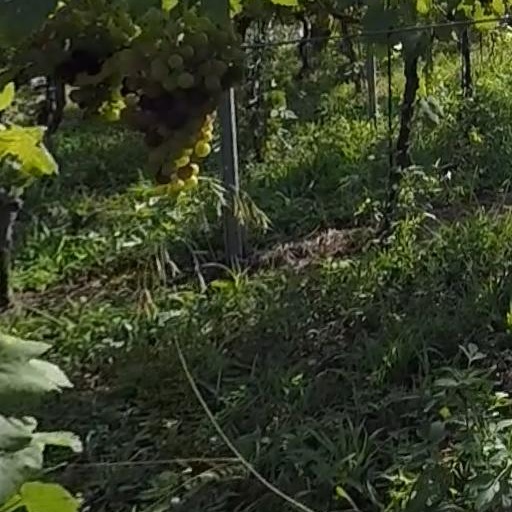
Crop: grape